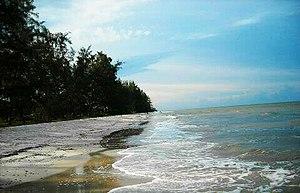
Rupat est une île située dans le détroit de Malacca, non loin de la côte est de l'île indonésienne de Sumatra, dont elle est séparée par un bras de mer de 5 km. L'île est plate et marécageuse. De forme circulaire, elle a un diamètre d'environ 50 km. Sa superficie est d'environ 1 520 km².